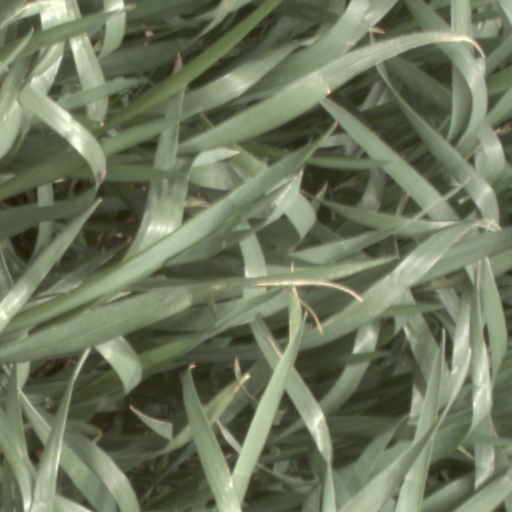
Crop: wheat